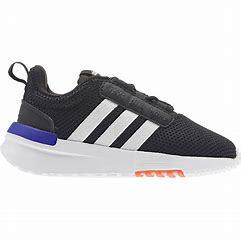
Brand: Adidas
Model: Racer TR21